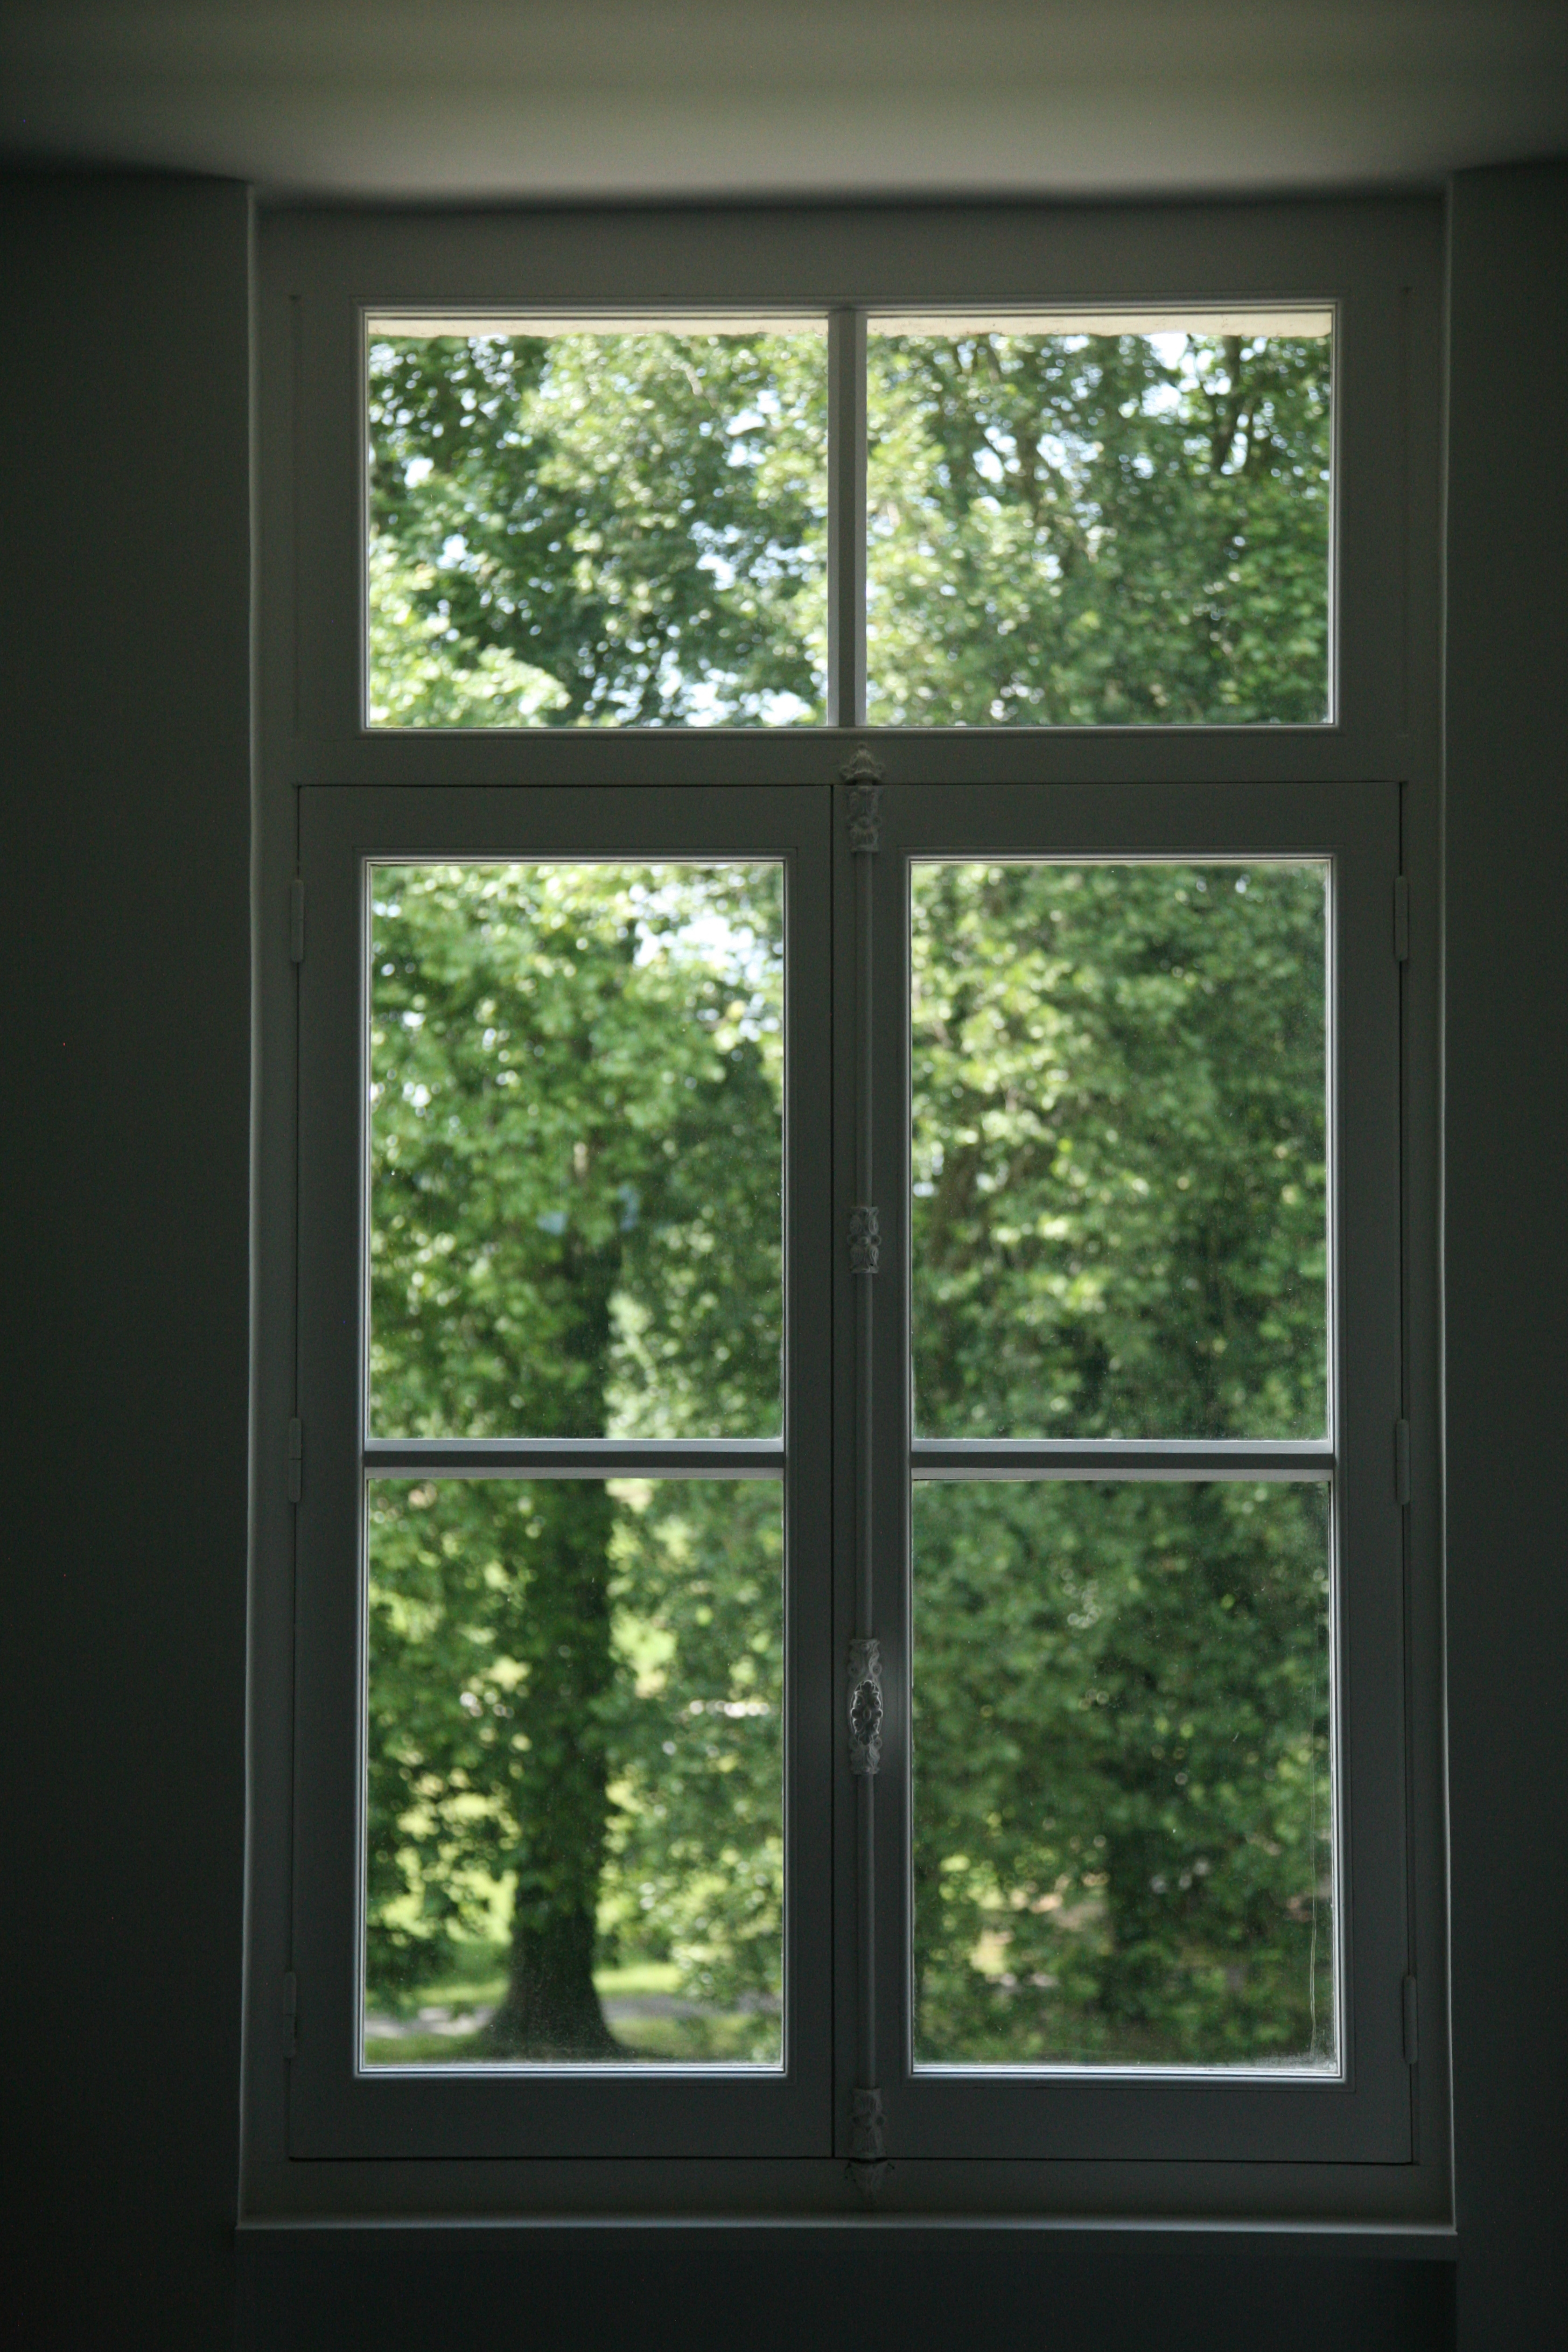
architecture, window, social, door, apartment, interior design, outside, arquitectura, ventana, fenetre, fenster, utopia, wohnung, architektur, guise, socialism, godin, aisne, palaissocial, appartement, utopie, socialpalace, bythewindow, phalanst re, familist re, 19 me, daylighting, window covering, sash window